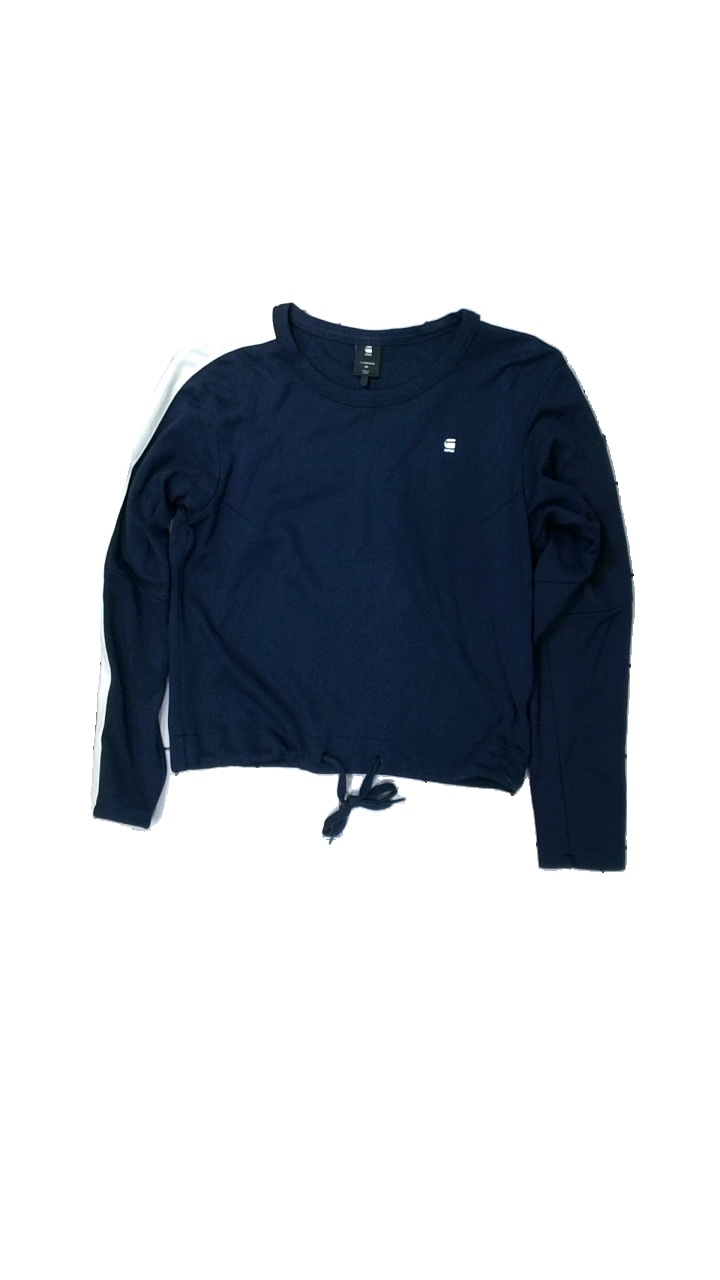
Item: Top (Ladies)
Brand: G-star Raw
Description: blå långärmad tröja med logga fram, lätt nopprig
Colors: Blue, White
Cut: Regular
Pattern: Logo print
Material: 56% viscose 44% nylone
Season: All
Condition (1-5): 4
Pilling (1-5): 4
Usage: Reuse
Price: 50-100